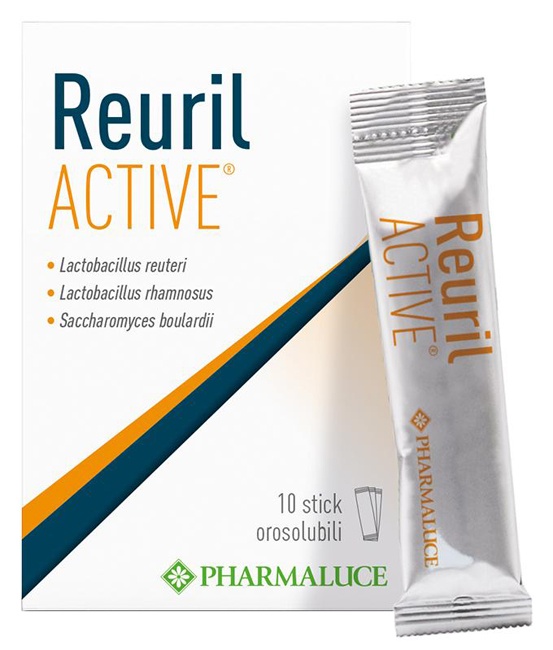
REURIL ACTIVE 10 STICK
Scheda descrittiva Reuril ACTIVE Descrizione Integratore alimentare a base di fermenti lattici. I fermenti lattici favoriscono l’equilibrio della flora intestinale. Ingredienti BRR 1500: Saccharomyces boulardii CNCM I-3799, Lactobacillus reuteri DSM26866, Lactobacillus rhamnosus SD5217. Senza glutine . Senza lattosio . Modalità d'uso 1 stick orosolubile al giorno, lontano dai pasti. Versare il contenuto direttamente in bocca, eventualmente far seguire un sorso d’acqua. Avvertenze Non superare la dose giornaliera consigliata. Tenere fuori dalla portata dei bambini al di sotto dei 3 anni di età. Gli integratori alimentari non vanno intesi come sostituti di una dieta variata ed equilibrata e di uno stile di vita sano. Conservazione Conservare in luogo fresco e asciutto, a temperatura non superiore a 20 °C. Validità a confezione integra: 18 mesi. Formato Confezione da 10 stick orosolubili
Brand: PHARMALUCE SRL
Category: Health & Beauty > Health Care > Fitness & Nutrition > Vitamins & Supplements > Digestive Supplements